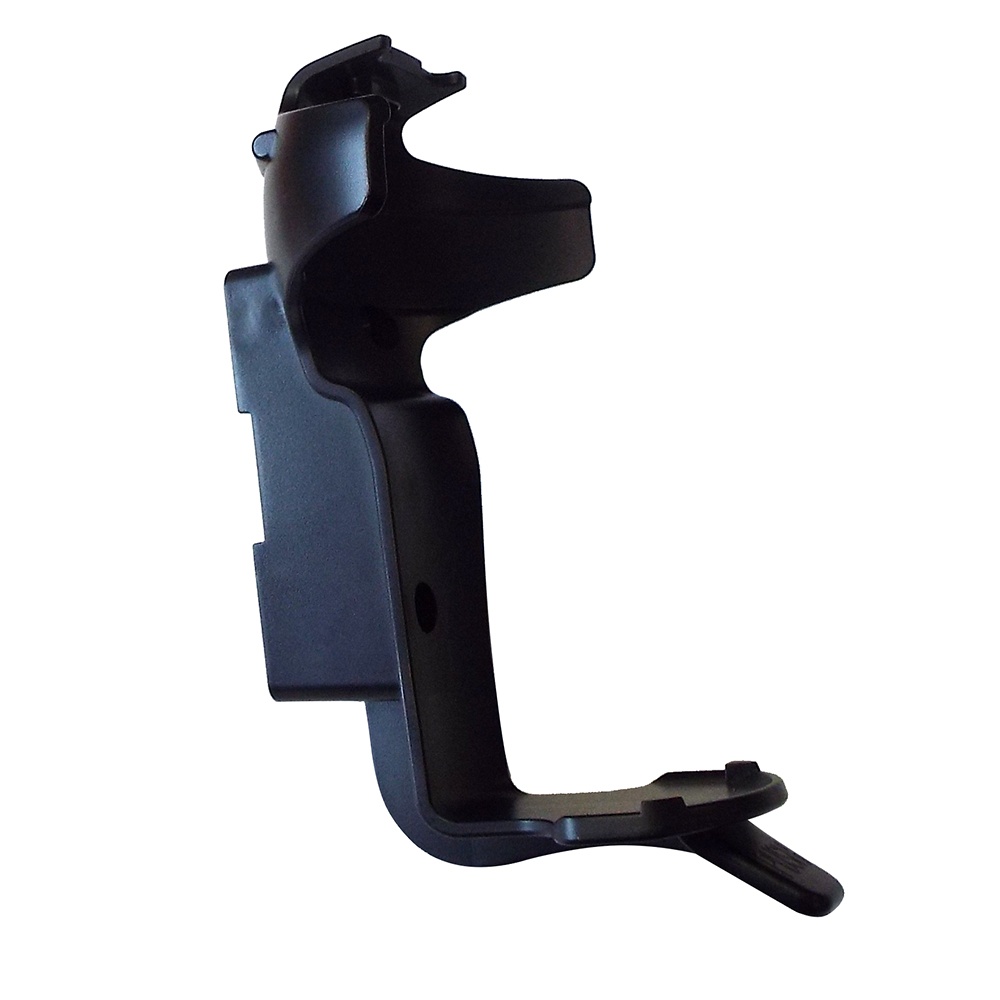
Ocean Signal Replacement Mount f/rescueME EPIRBs [703S-01600]
Replacement Mount for rescueME EPIRB's Ocean Signal's replacement mount. Compatible With: rescueME EPIRB 1 rescueME EPIRB 3 *Sold as an Individual Specifications: Type: Mounting Brackets Box Dimensions: 3"H x 9"W x 9"L WT: 0.15 lbs
Brand: Ocean Signal
Category: Sporting Goods > Outdoor Recreation > Boating & Water Sports > Boating & Water Sport Apparel